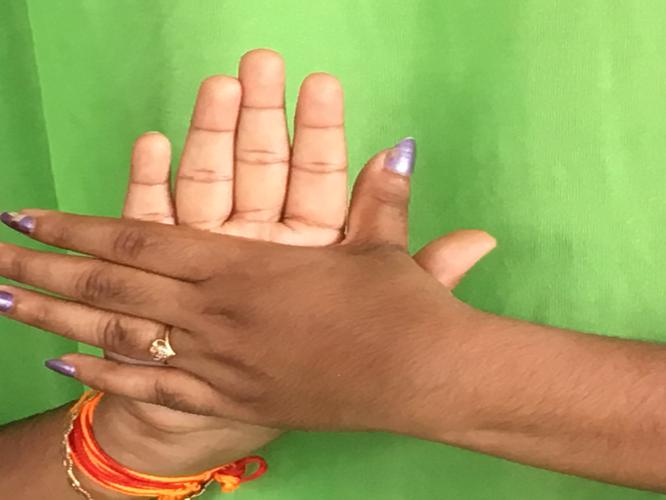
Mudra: Chakra
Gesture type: double_hand